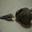
Label: rabbit